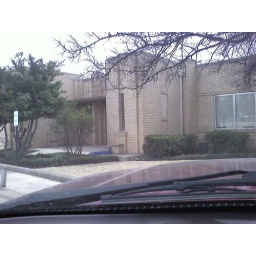
old Hospital in Levelland Tx now an office building